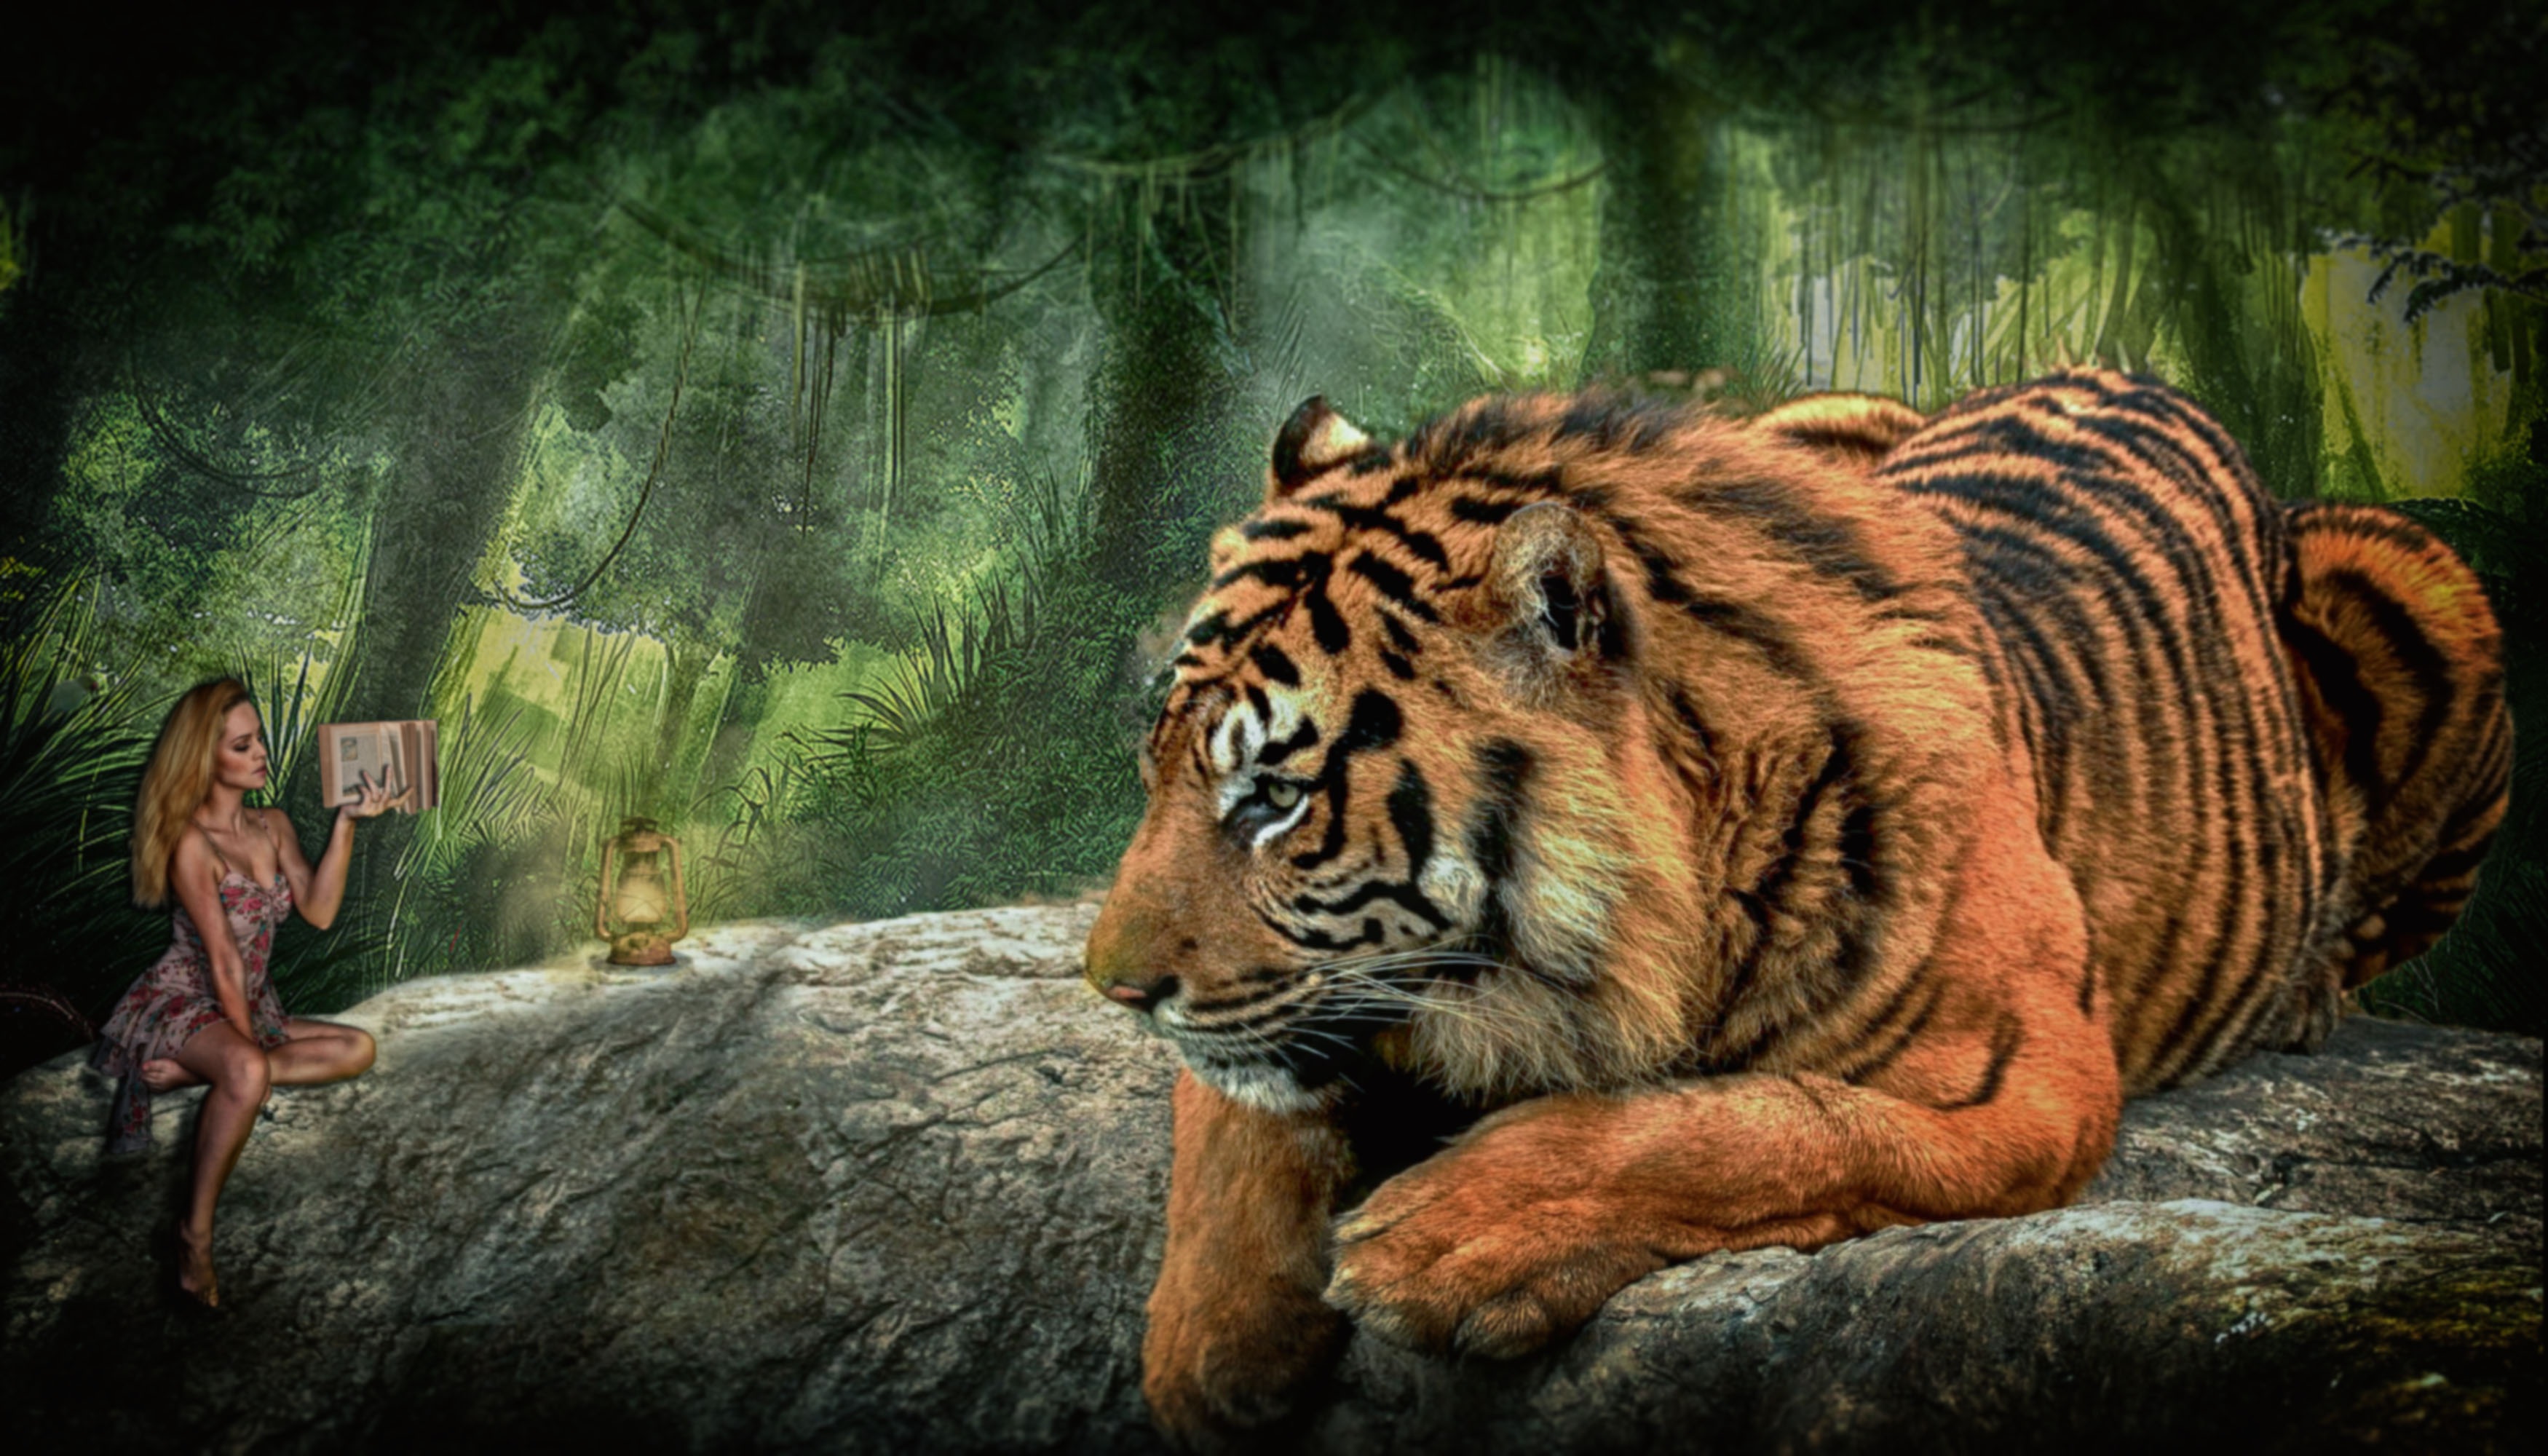
nature, forest, book, read, girl, woman, wildlife, zoo, jungle, mammal, fauna, feminine, fairy tale, tiger, fantasy, mood, fairytale, stories, mysticism, big cats, cat like mammal